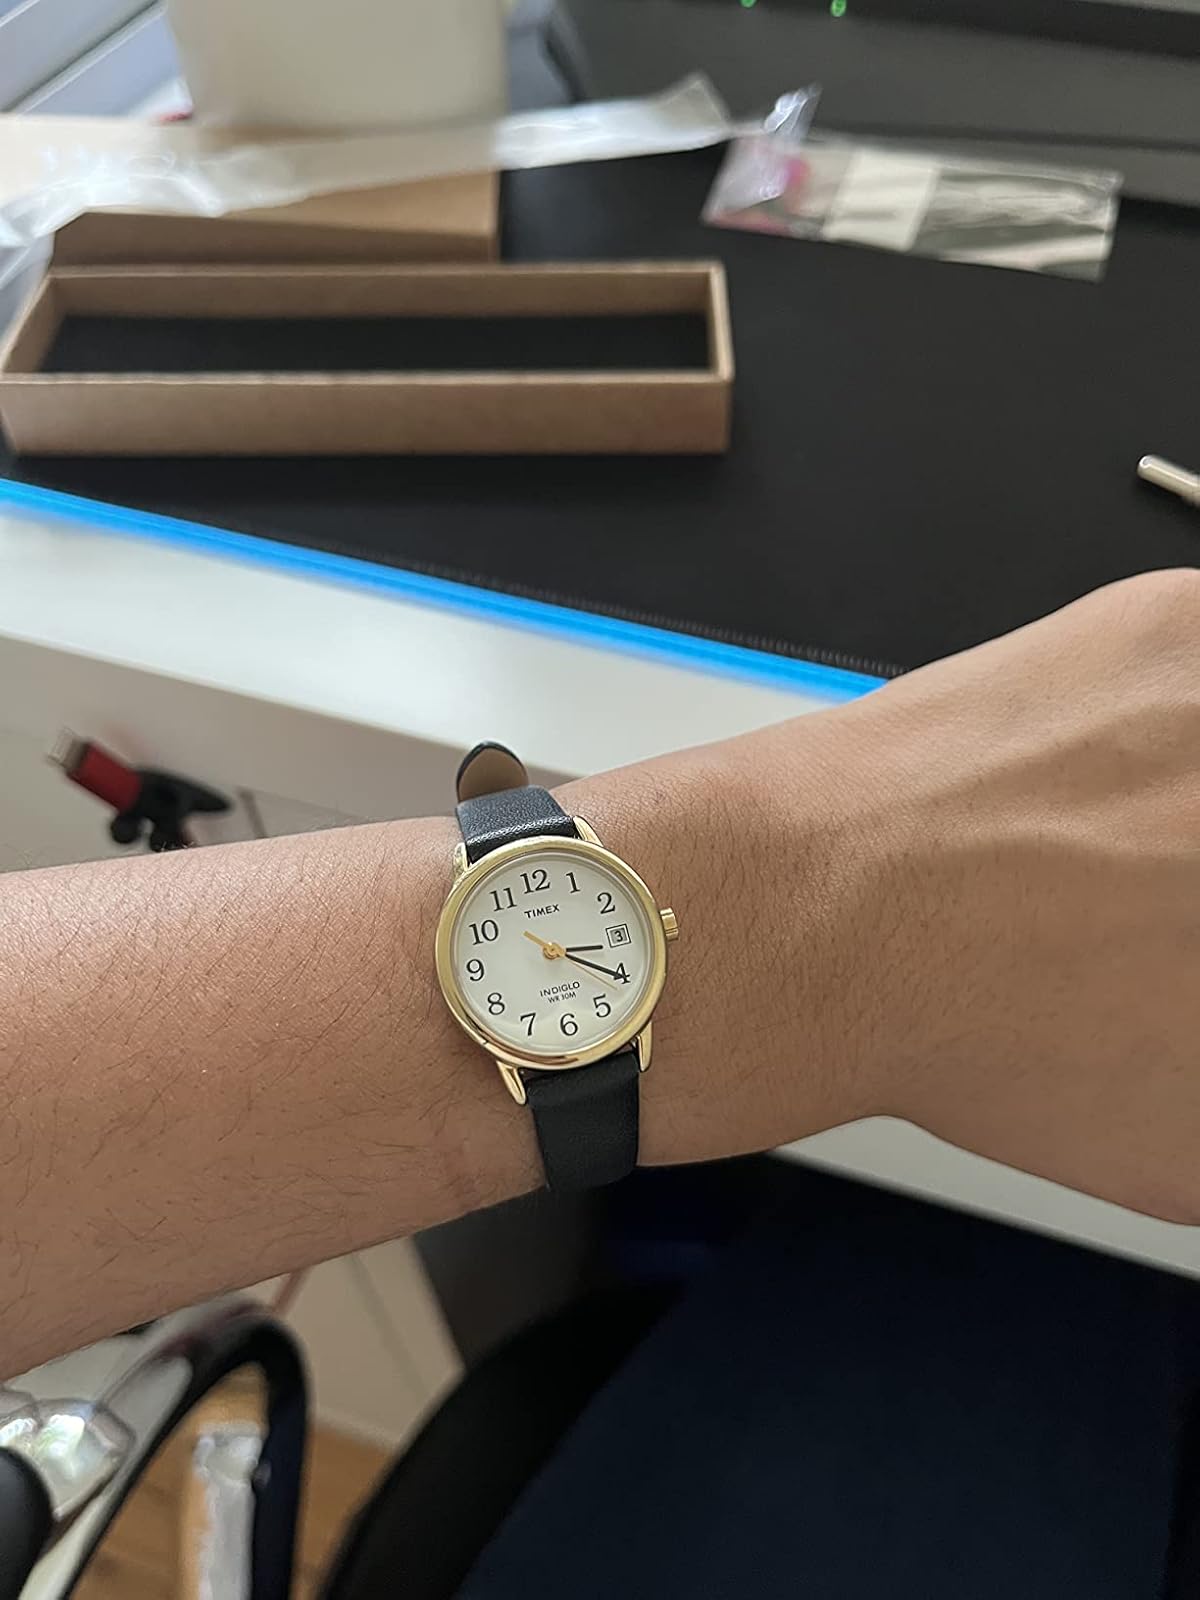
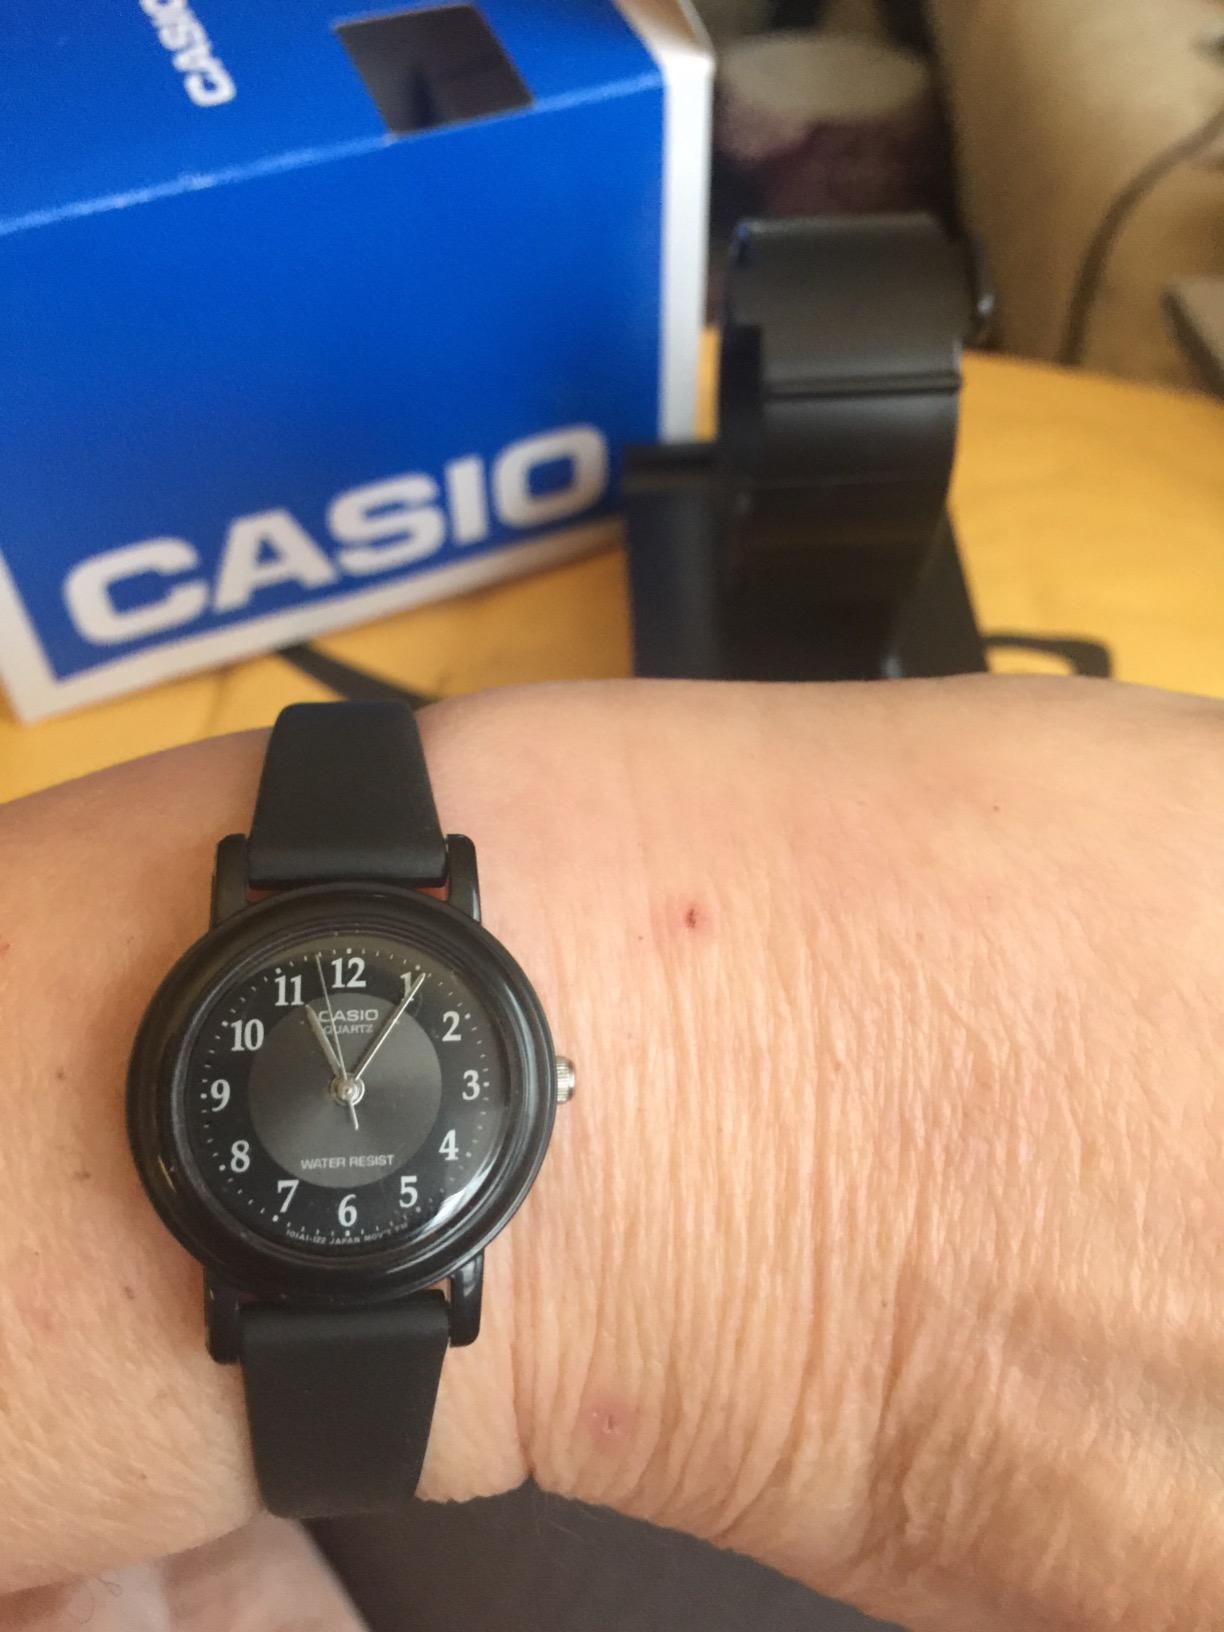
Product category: accessories_watch
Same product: no